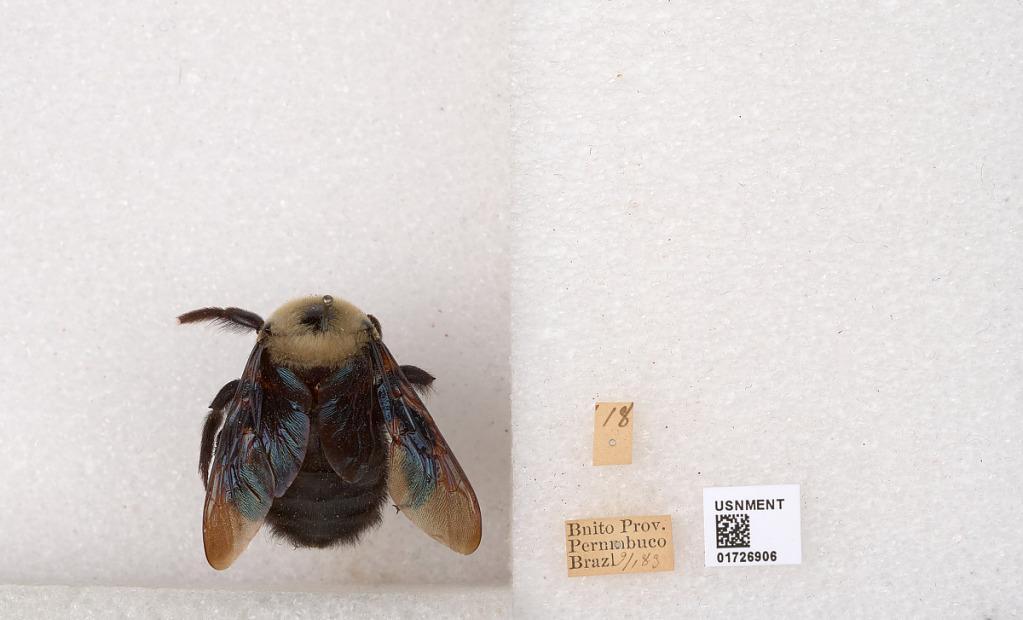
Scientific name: Xylocopa (Neoxylocopa) grisescens Lepeletier
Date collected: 1983-1-9
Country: Brazil
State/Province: Pernambuco
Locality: Bnito